Andrew Stratelates

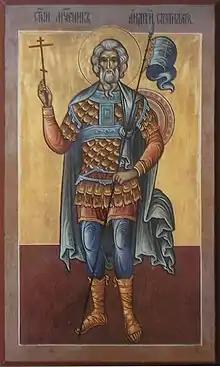
Icon of Andrew Stratelates

Andrew Stratelates, also known as Andrew the Tribune (Greek: Ἀνδρέας ὁ Στρατηλάτης, tr. Andréas o Stratelátes) or Andrew the Commander is a 3rd-century Roman soldier who is commemorated with his 2,593 soldiers as martyrs by the Catholic Church and the Eastern Orthodox Church on 19 August.